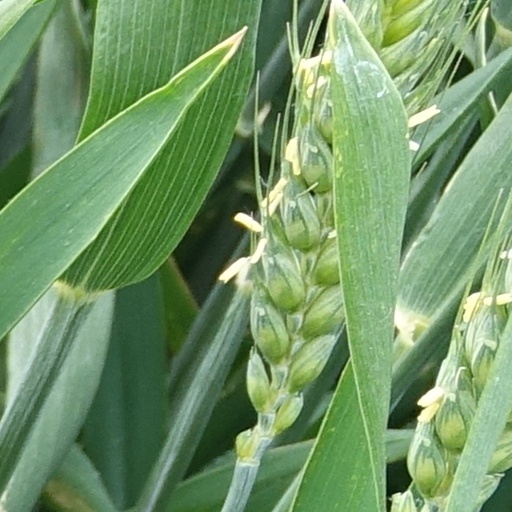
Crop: wheat